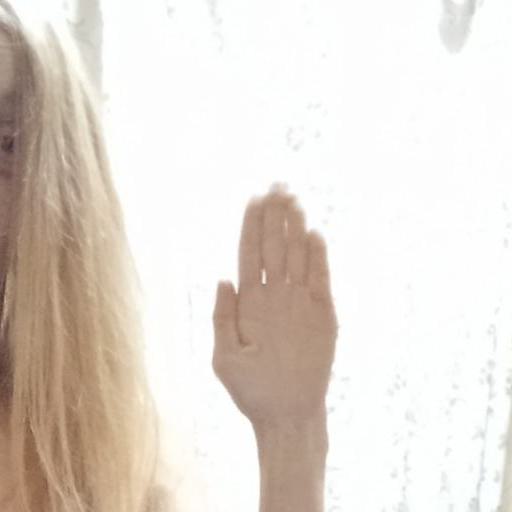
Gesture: stop